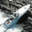
Label: ship